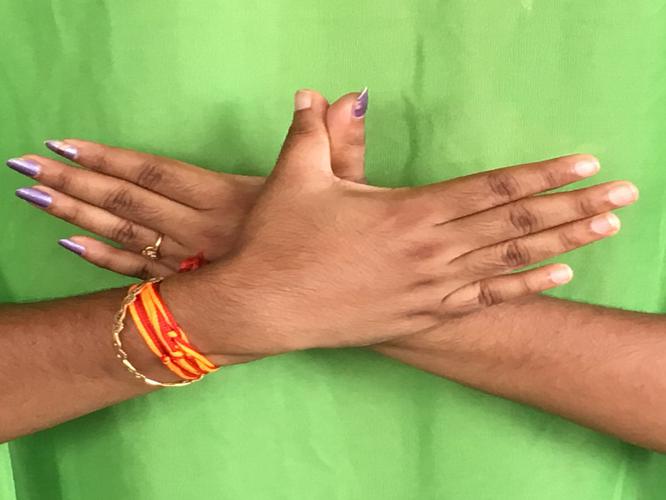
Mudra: Garuda
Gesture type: double_hand